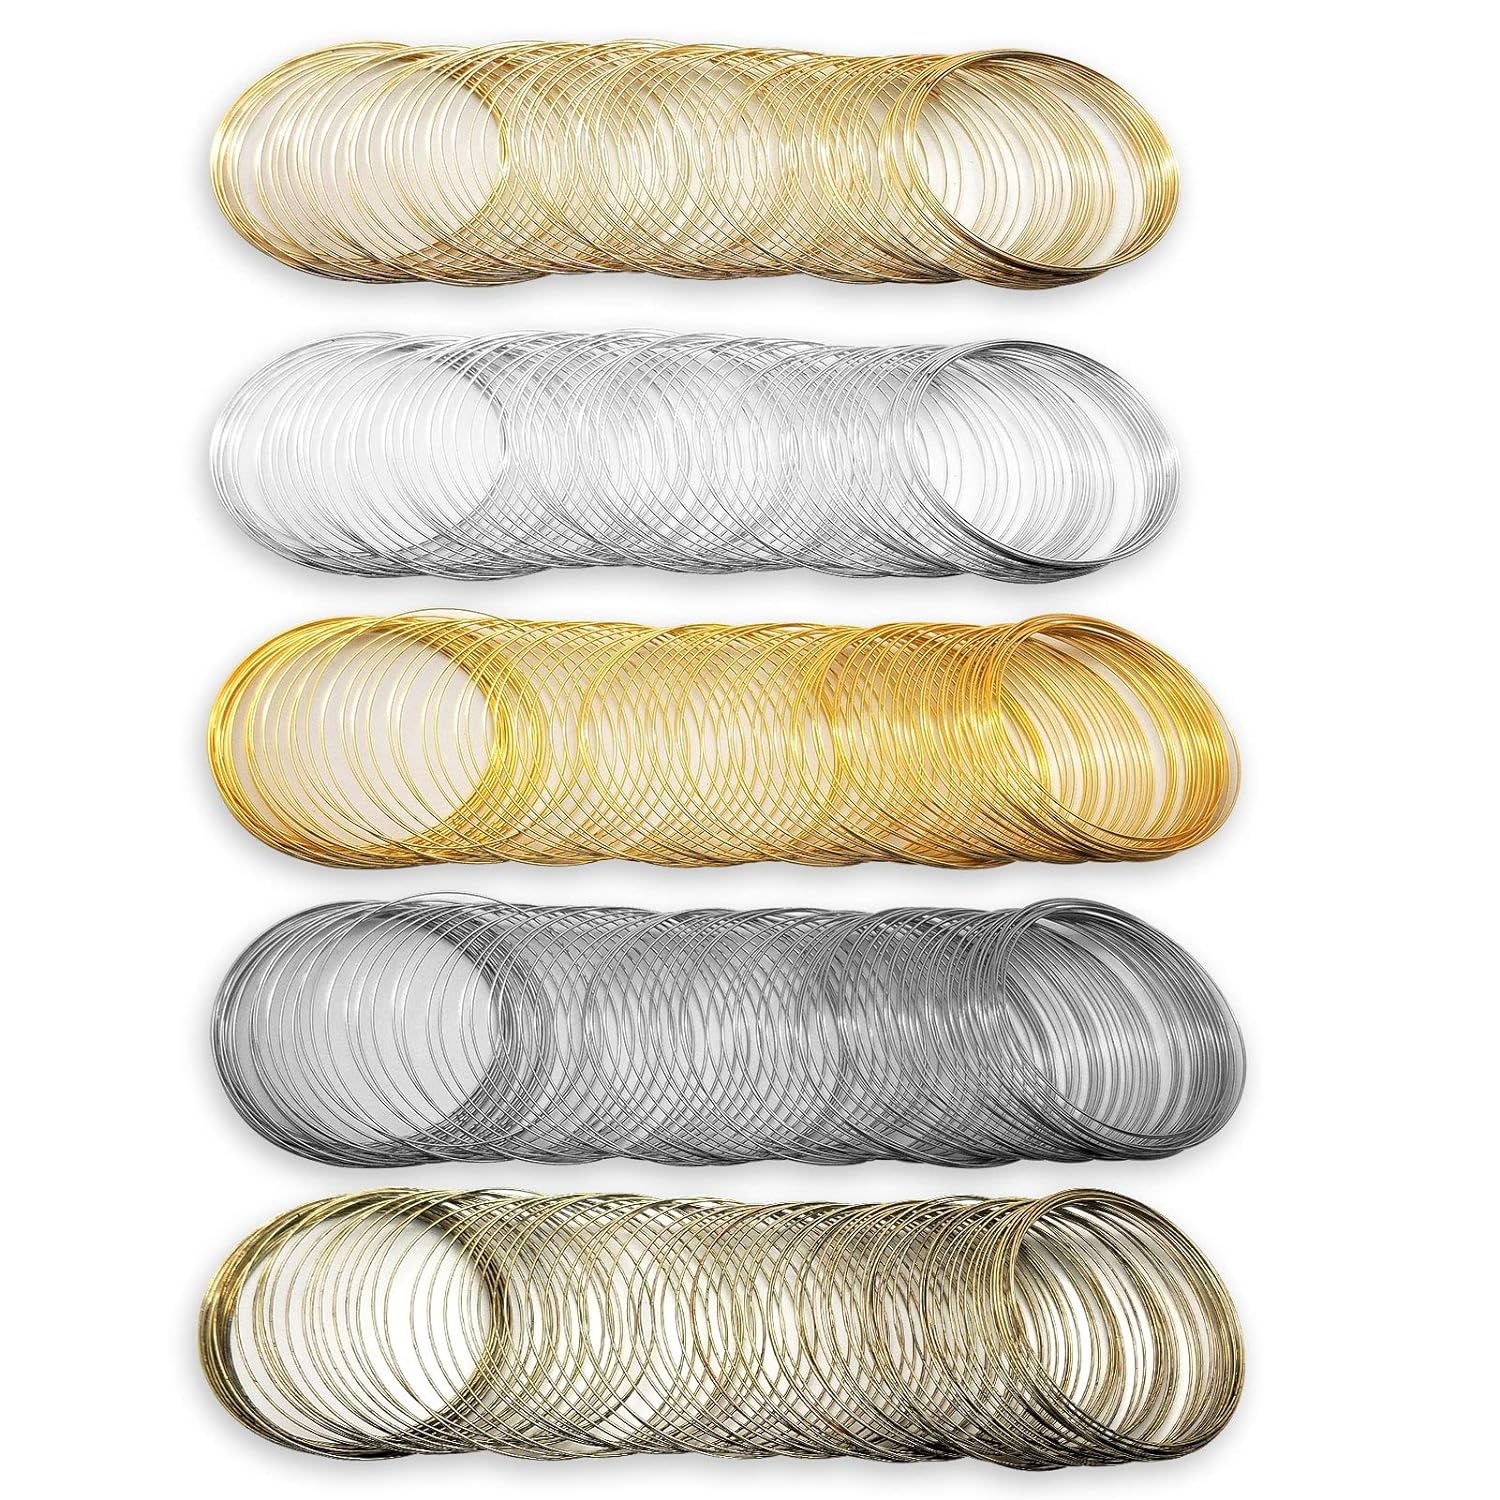
500 Loops Jewelry Wire Memory Beading Wire Steel Memory Wire Cuff Bangle Bracelet for Jewelry Making Supplies Art Creation Bracelet Necklace DIY Crafts Making Jewelry Making Dolls
[Package includes] 500 circles of memory bead wire. Among them are 100pcs white K, 100pcs gold, 100pcs silver, 100pcs KC gold, and 100pcs ancient bronze.Different colors provide more creativeness for jewelry production, and are important tools for making handicrafts. [Material and size] Jewelry Wire is made of high-quality materials, alloy steel is durable and not easy to fade, soft and easy to bend, good durability; Size: Diameter:6cm;Line widths:0.6mm. [Memory Beading Wire]Gifts with special meaning, give play to your own creativity, use jewelry Wire to make a special bracelet or fun crafts for your friends,you can cut the appropriate size according to your needs to make your crafts more suitable to wear.it is the best gift for friends. [Perfect Gift Jewelry Wire]A simple jewelry wire can make different bracelets, necklaces and so on. You can make some unique accessories by adding your own ideas, save yourself the trouble of choosing gifts, add some different fun to your life, and give your friends a beautiful gift. [Multi-purpose Jewelry Wire] Ideal for making bracelets,earrings,rings and necklaces, silk-wrapped jewellery, beaded chains, doll bones, military models, or floral arrangements, frames, hat making and hair crafts, home decor. Product Description Add to Cart Add to Cart Add to Cart Add to Cart Add to Cart Add to Cart Customer Reviews 4.2 out of 5 stars 24 4.2 out of 5 stars 24 4.2 out of 5 stars 24 4.5 out of 5 stars 280 4.5 out of 5 stars 68 4.2 out of 5 stars 24 Price $15.99 $ 15 . 99 $18.99 $ 18 . 99 $18.99 $ 18 . 99 $9.99 $ 9 . 99 $14.99 $ 14 . 99 $9.99 $ 9 . 99 Quantity 600 Loops 800 Loops 800 Loops 400 Loops 600 Loops 300 Loops Color white K, gold white K, gold gold,silver,KC gold,white K,rose gold white K,silver, gold, KC gold gold,silver,KC gold,white K,ancient bronze,rose gold rose gold
Brand: Pandoora-Box
Category: Arts & Entertainment > Hobbies & Creative Arts > Arts & Crafts > Art & Crafting Materials > Crafting Wire > Jewelry & Beading Wire > Memory Wire